Highways in Poland

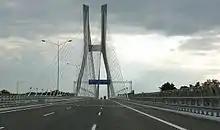
Rędziński bridge on A8, Wrocław bypass, opened in 2011

At the beginning of the 21st century, the tempo of highway construction started to increase. The main focus was on the west–east motorways A4 and A2. In 2002, a long-awaited renovation of the A4 from Krzywa to Wrocław (93 km) has started, which included laying new high quality surface in place of the Nazi German concrete slabs, reconstruction of all the pre-WWII bridges on the motorway and renovation of the viaducts above the motorway.